Birmingham and Oxford Junction Railway

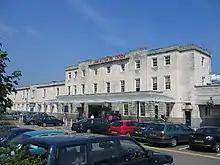
Leamington Spa station

The GWR line was required to make a narrow (standard) gauge connection with the LNWR on the south side of Birmingham. The original authorisation of the B&OJR was to terminate at Curzon Street, but the LNWR was now vacating that station and extending the line approaching it into the centre of Birmingham, in order to reach the station that was later named New Street. The LNWR would not allow the GWR to make the mandatory connection into that line, fearing that the GWR would make advantageous use of the Stour Valley Line, and insisted on completion of the original connection to Curzon Street, although that was now useless. Nevertheless as matters proceeded the LNWR realised this must involve a flat crossing of their Birmingham (New Street) extension line, and they objected to the GWR connection entering their property, although they had demanded it. The GWR meanwhile constructed the necessary viaduct up to the property boundary; in fact work on it was still progressing when the line into Snow Hill opened. The connection on the viaduct was not wanted by either company and never carried track or trains. MacDermot commented: